Al-Husayn (missile)

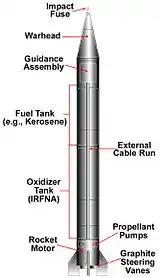
Al-Hussein components

The missile fuel was common to every tactical missile of the Cold War: a mix of kerosene, ignited by a nitric acid oxidizer, called IRFNA. Each missile loaded 4,500 kg of liquid propellant, composed by a 22% of kerosene and 78% of IRFNA.